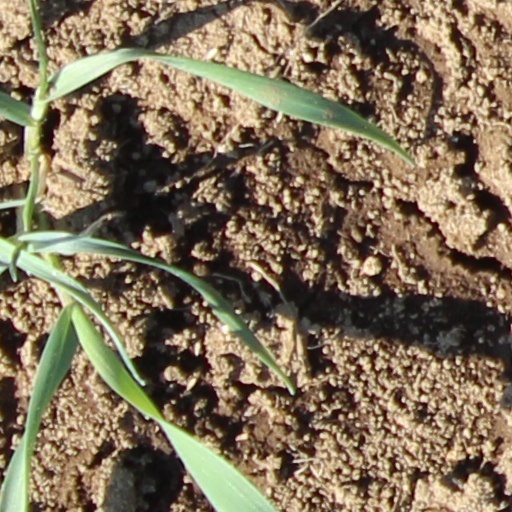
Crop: wheat